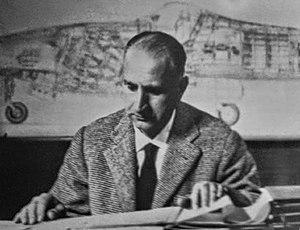
Sergio Stefanutti est un ingénieur aéronautique italien.